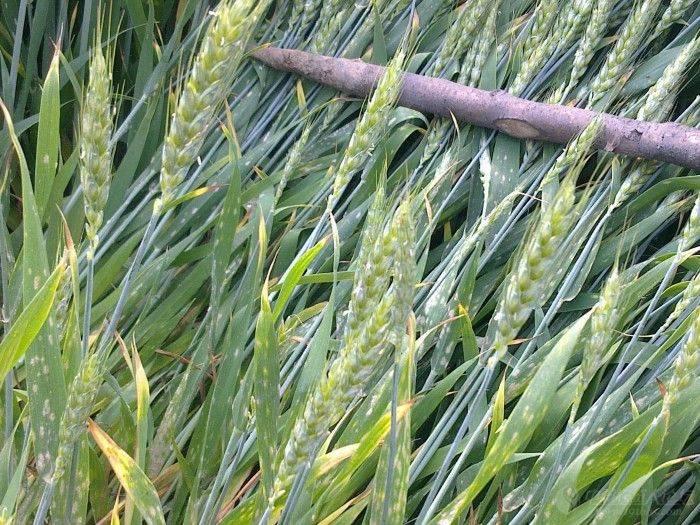
Plant: Wheat
Disease: wheat powdery mildew